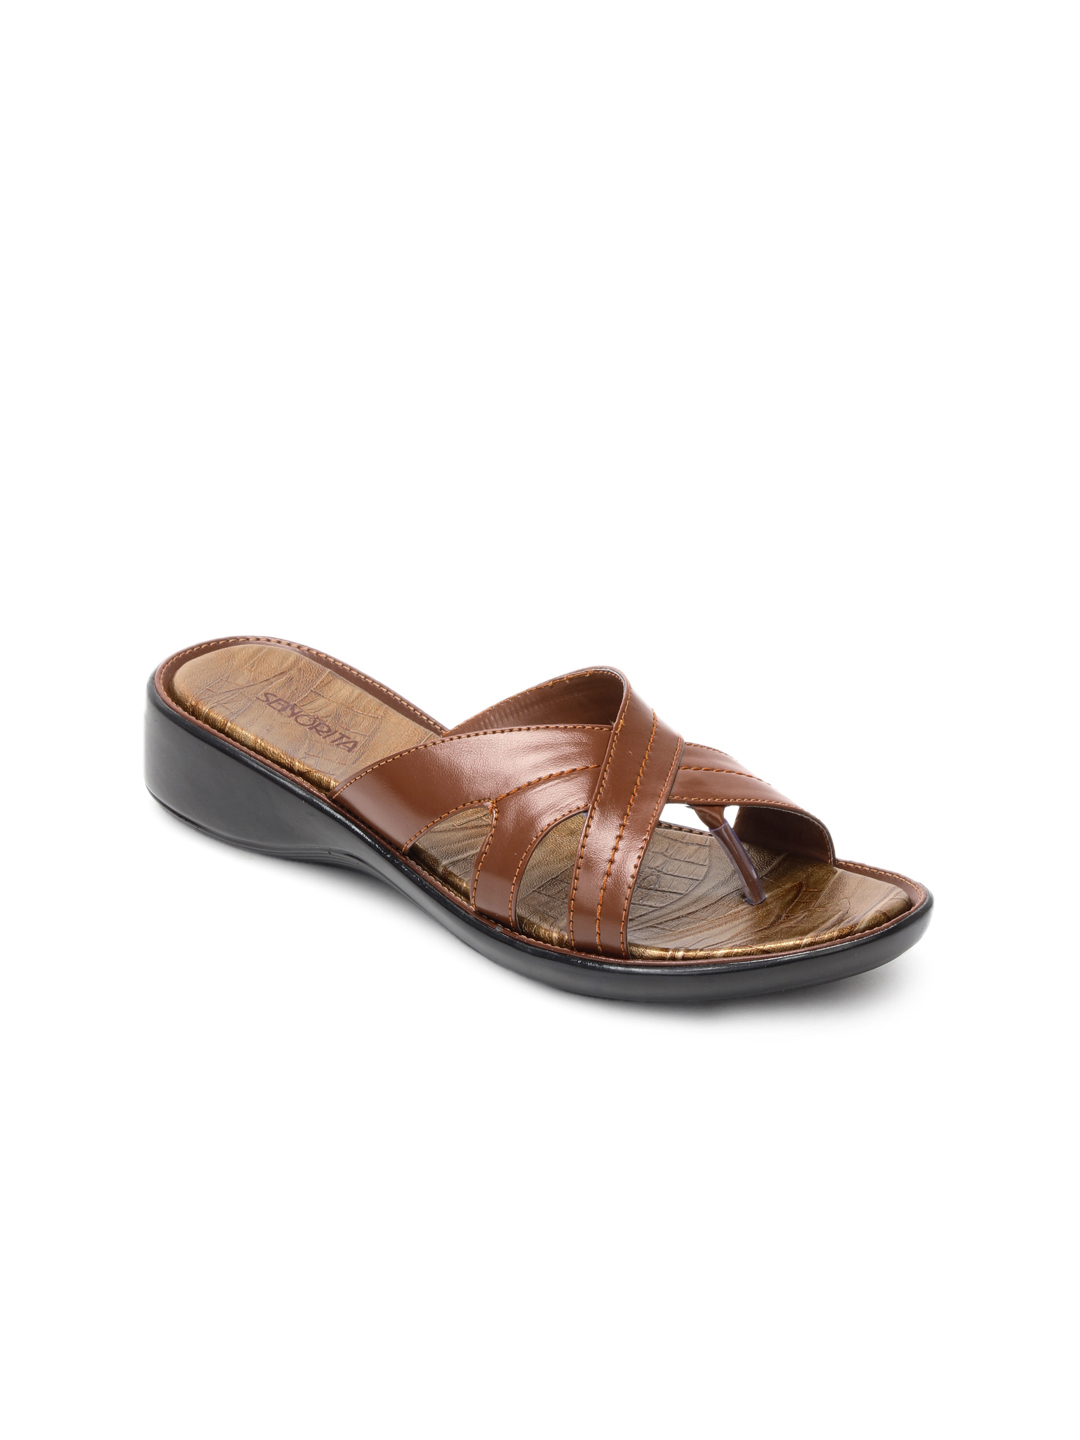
Senorita Women Brown Sandals
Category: Footwear / Shoes / Heels
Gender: Women
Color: Brown
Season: Summer 2012
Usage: Casual